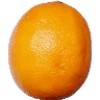
Label: lemon_meyer